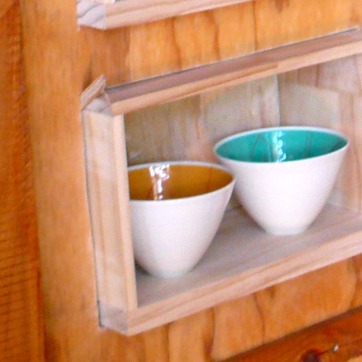
Material: ceramic